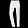
Label: Trouser